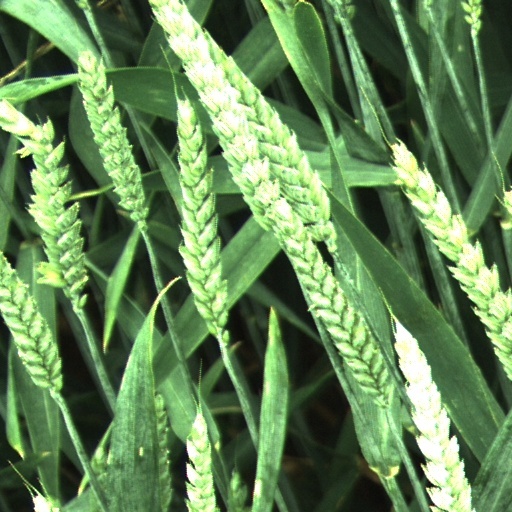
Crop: wheat